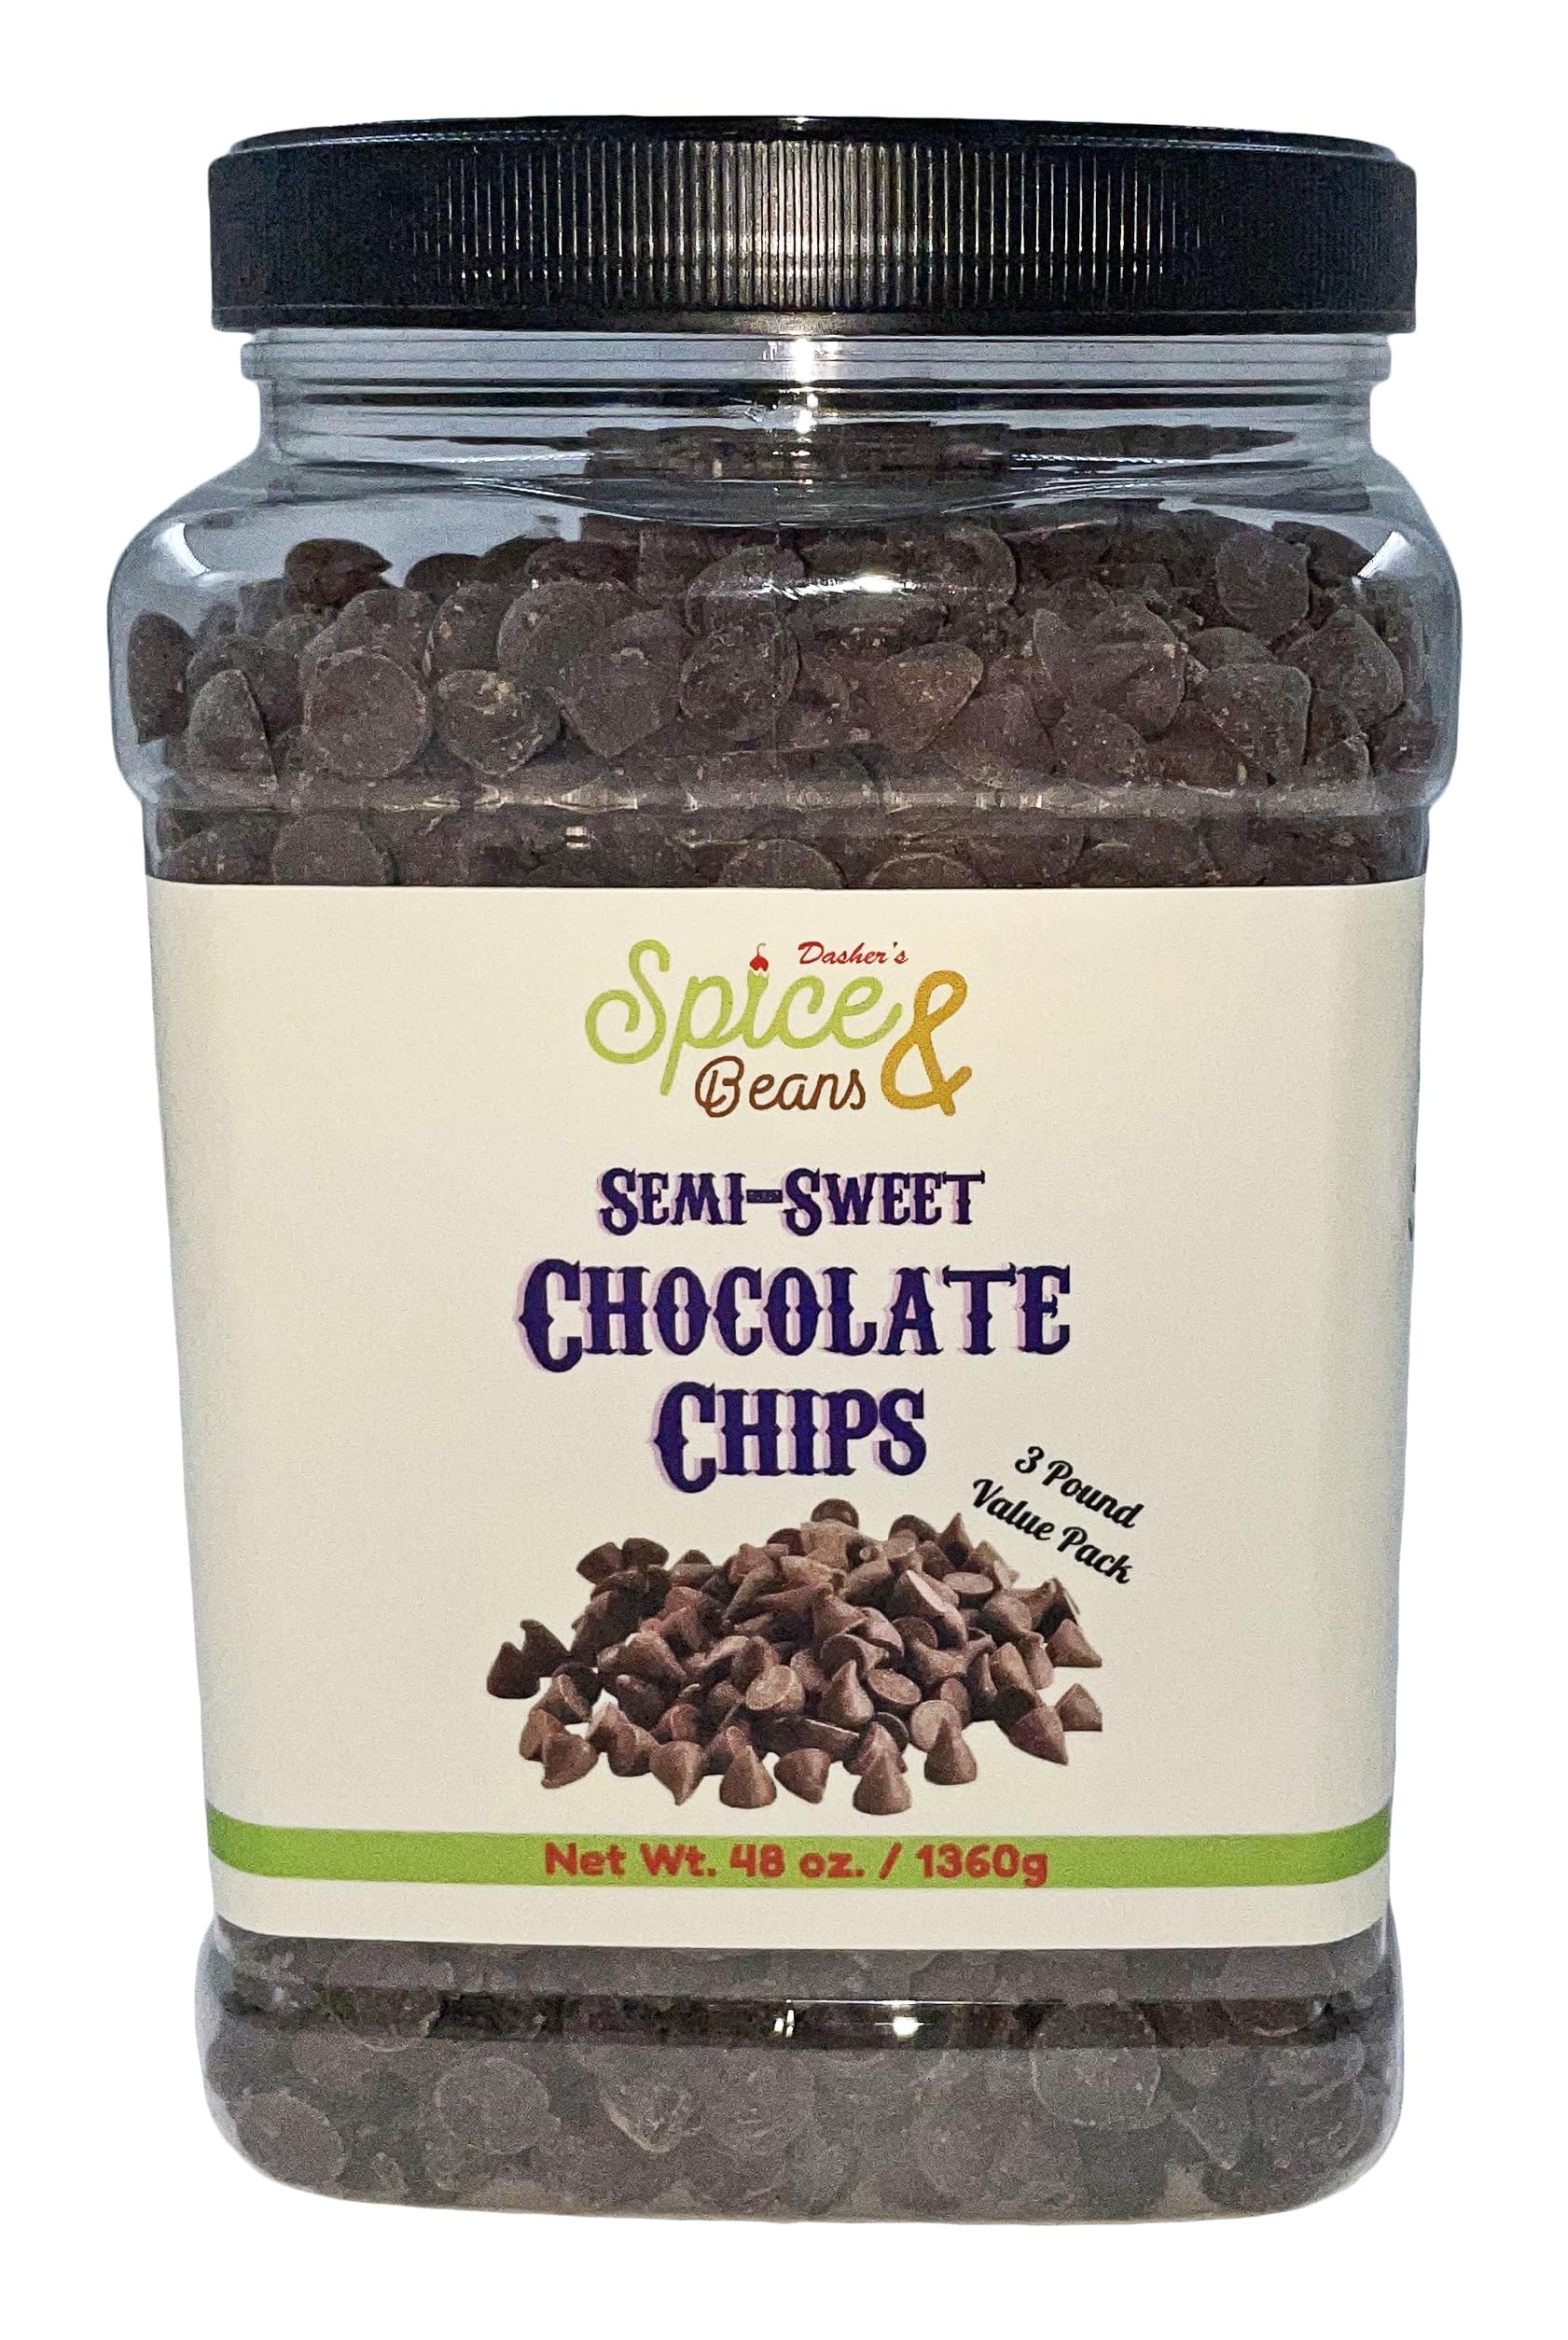
Item Name: Dasher's Spice & Beans Semi-Sweet Chocolate Chips | Baking | (3 lbs ., 1M Chocolate Chips)
Bullet Point 1: Sweet, rich chocolate flavor with slight bitter notes and a smooth texture
Bullet Point 2: Adds texture and delicious flavor to breakfast and dessert items
Bullet Point 3: Perfect for brownies, cookies, cakes, and chocolate fondue
Product Description: Add delicious chocolate flavor to desserts with these semi-sweet chocolate chips! With a size of 1M, meaning there are 1000 chocolate chips per lb. Perfectly-sized for incorporating into a variety of breakfast items, pastries, and batters, these chocolate chips can add a rich, chocolatey bite to almost any sweet indulgence in your home.
Value: 12.0
Unit: Ounce

Price: 23.22